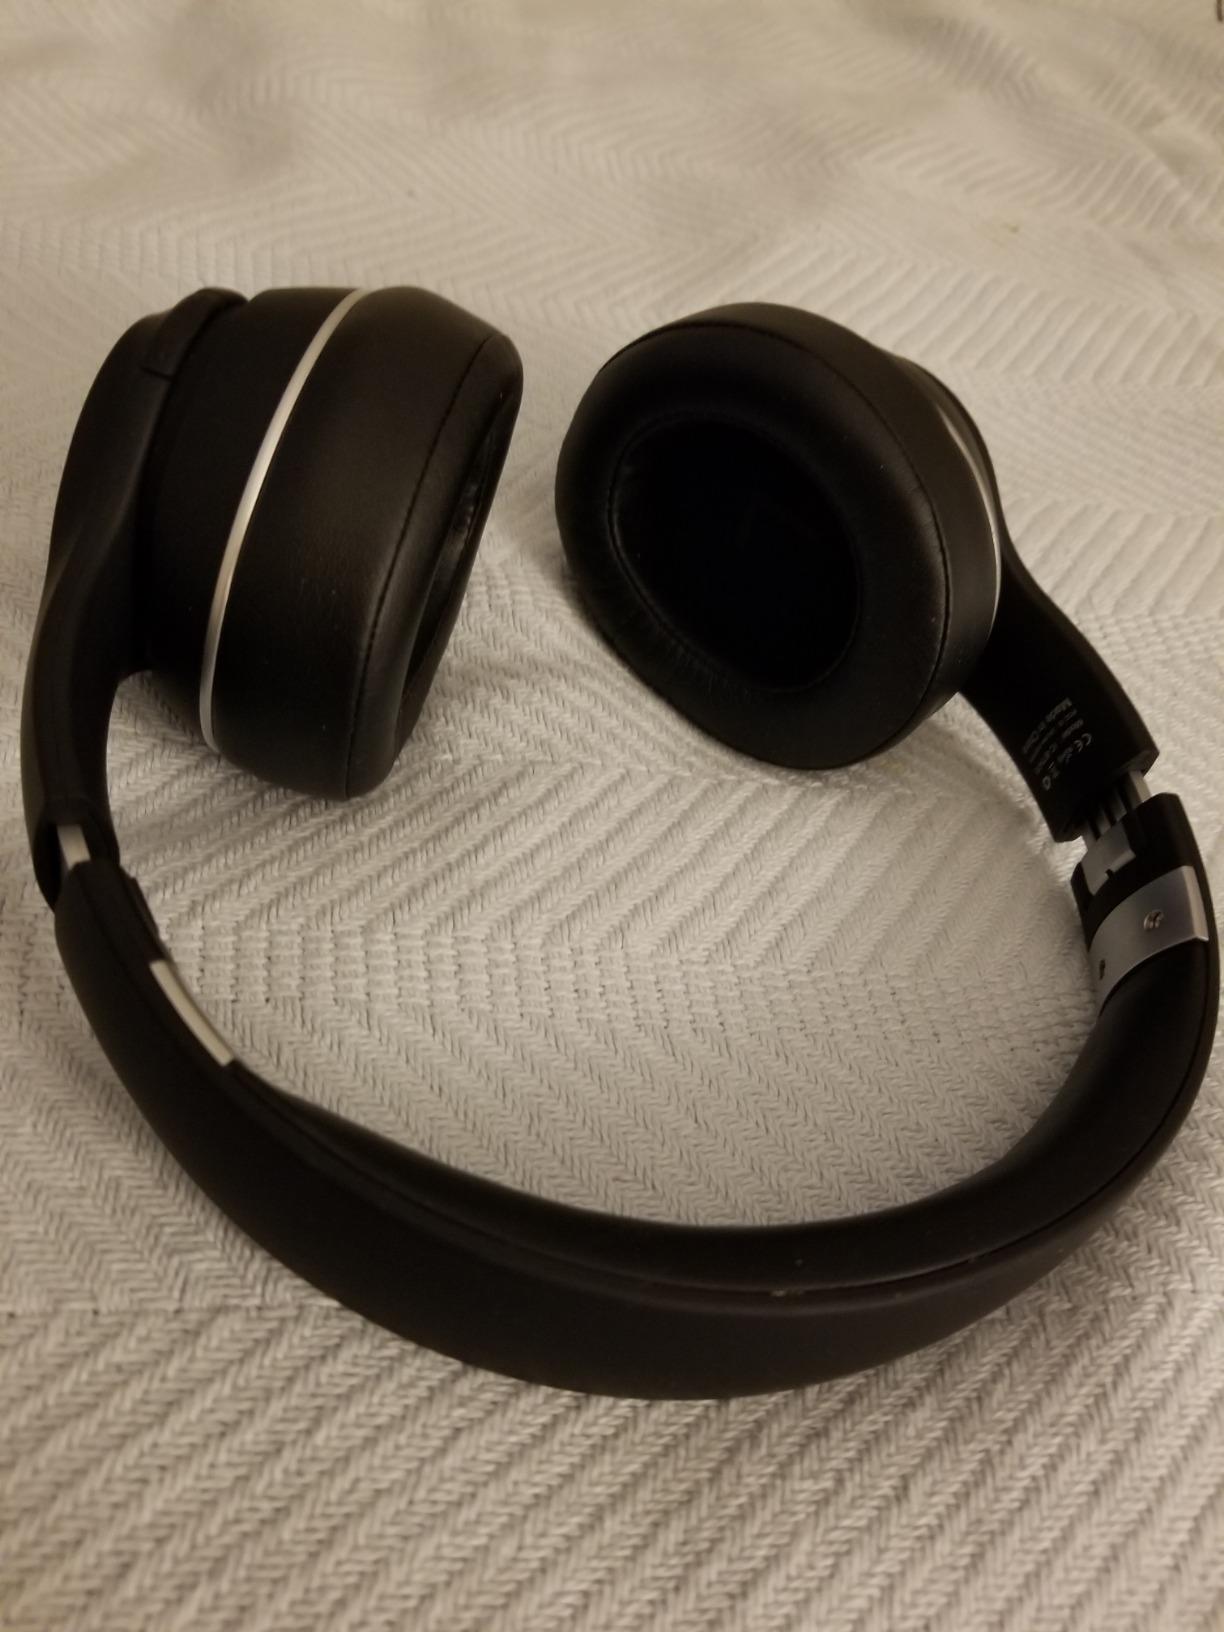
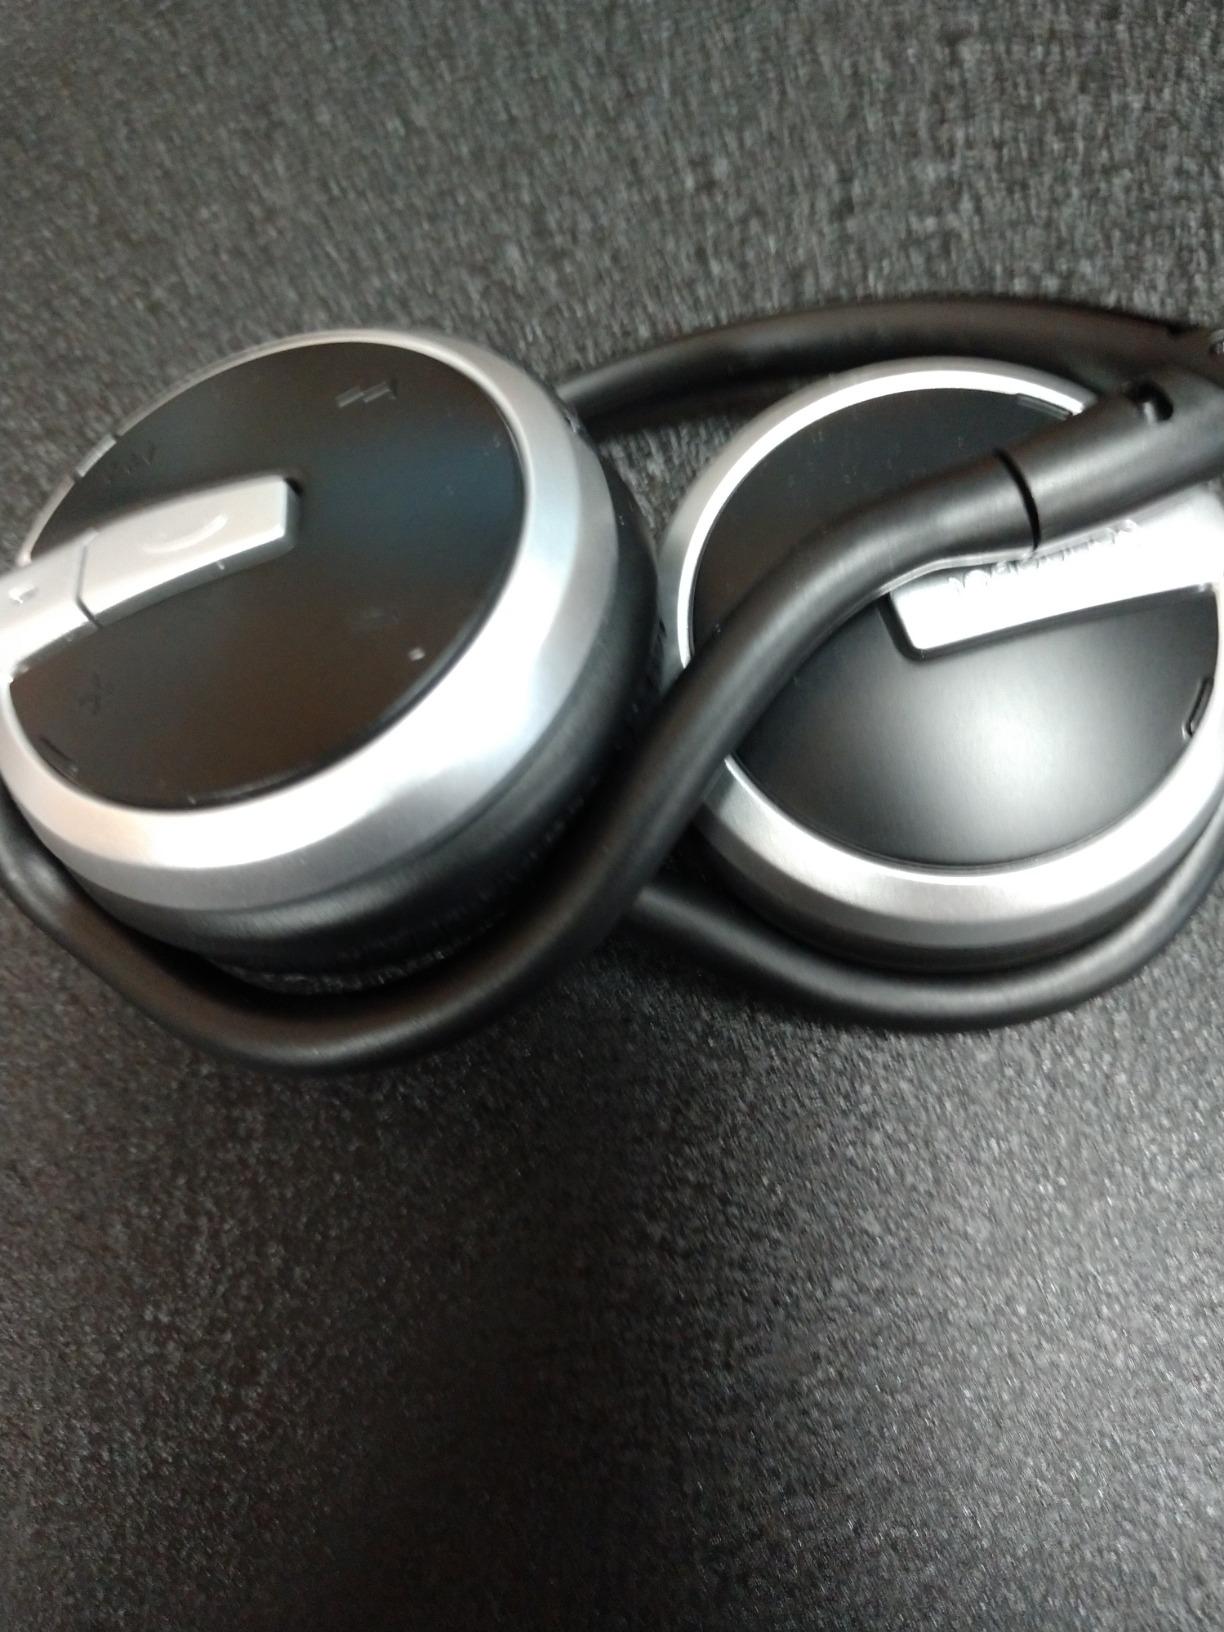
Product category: headphones
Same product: no